Secret passage

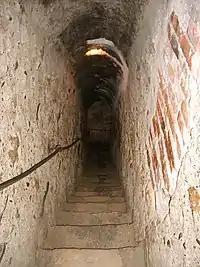
A secret passage in Bran Castle, a 14th-century fortress in Romania.

In 1327, Roger Mortimer, 1st Earl of March, imprisoned King Edward II of England after the completion of a coup d'état. Edward II died in custody the same year. In 1330, small group of armed supporters of Edward II used a secret passage to attack Mortimer, who was in Nottingham Castle, defended by several hundred soldiers. The attackers entered through a long, winding secret passage which led directly into the building in which the queen was lodged. An accomplice inside the castle slid back the bolts to the door, which allowed the attackers to arrest Mortimer.